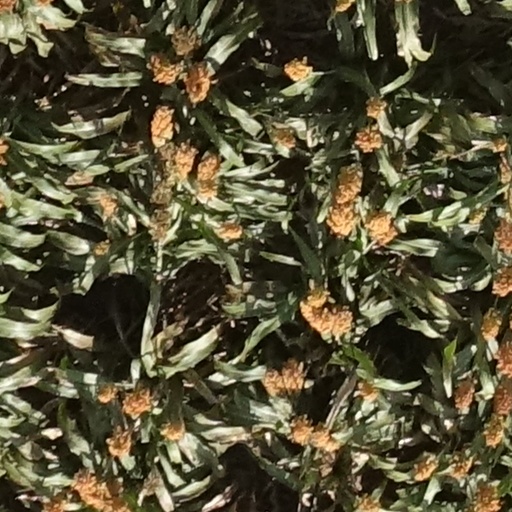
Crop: sorghum